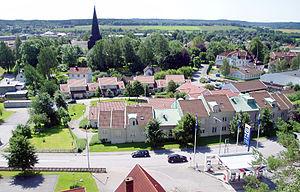
Kinna est une localité et le centralort de la commune de Mark au sud de Borås et à 52 km de Göteborg, en Suède.